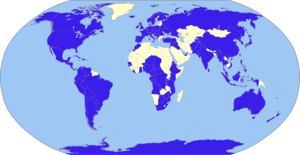
Carte indiquant la présence du projet Mère pèlerine dans le monde. Português: Mapa indicando a presença da Campanha da Mãe Peregrina no mundo.
Le Projet Mère pèlerine est un apostolat catholique fondé par le Serviteur de Dieu Jean Pozzobon et coordonné par le Mouvement de Schoenstatt, comptant actuellement près de 100 000 membres.